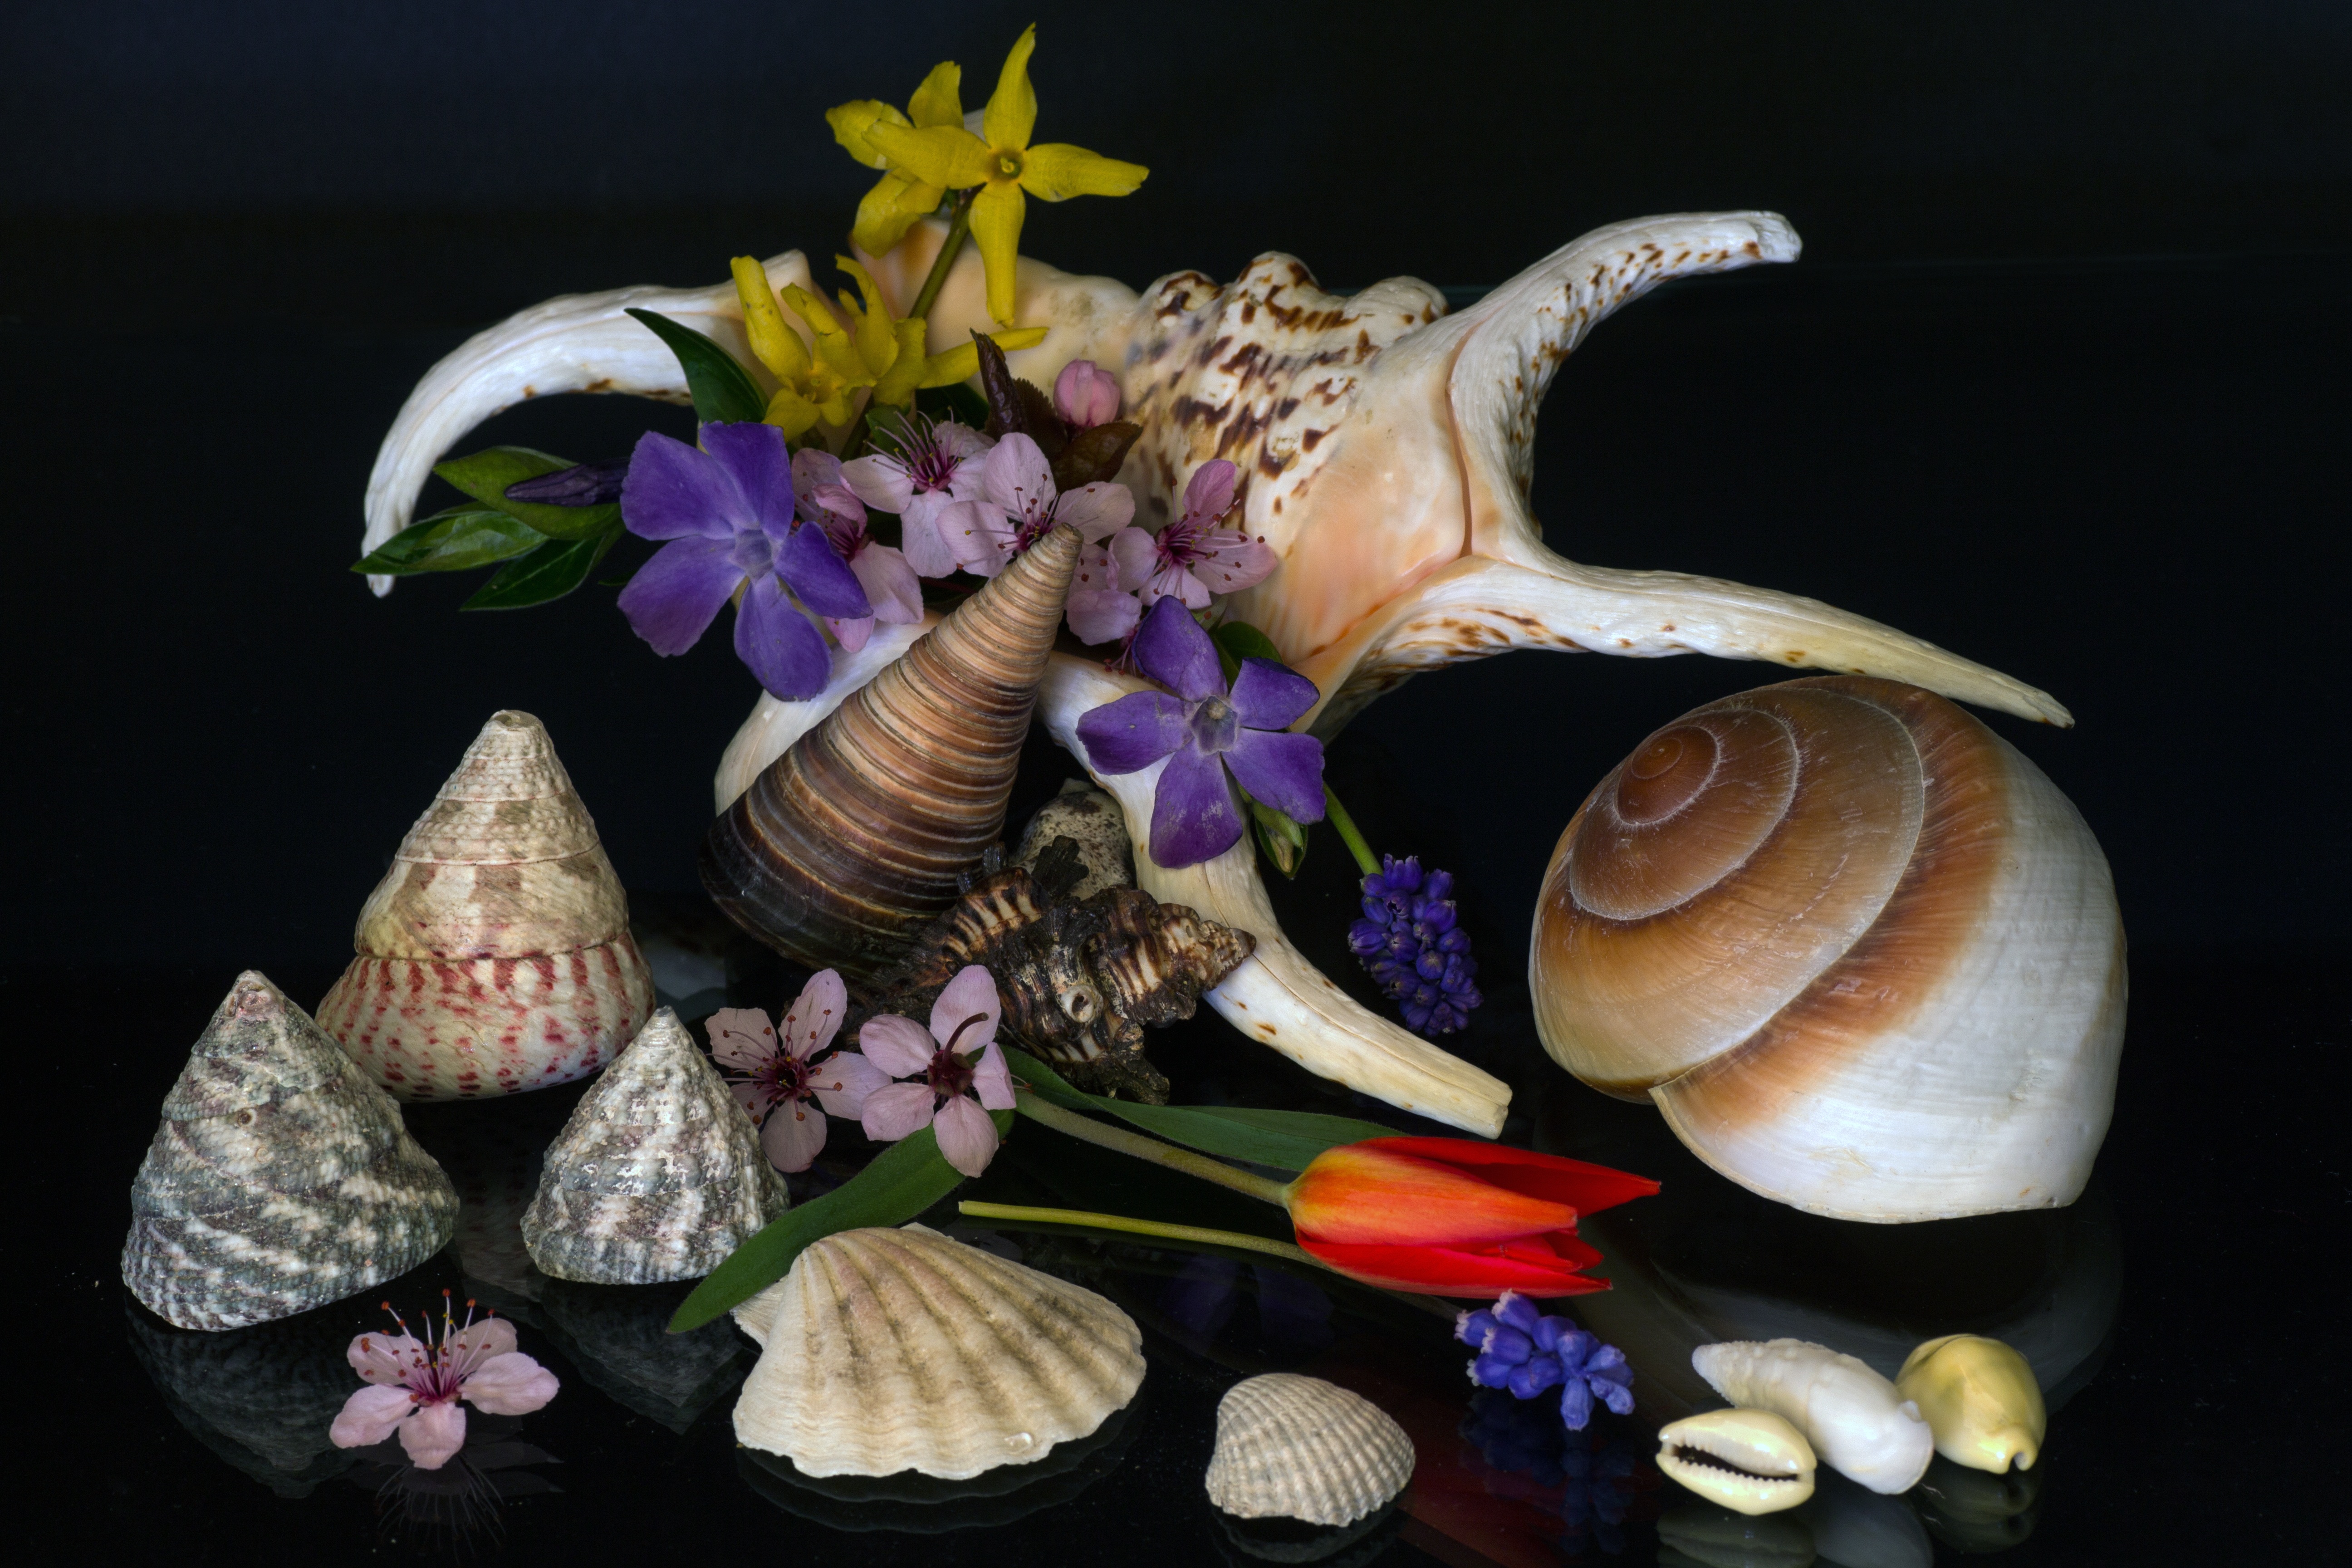
flower, still life, material, seashell, flowers, tulips, mussels